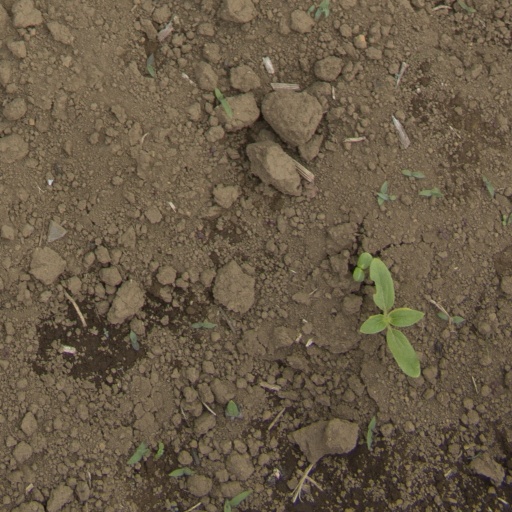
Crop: Jerusalem artichoke